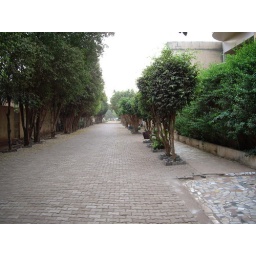
street in front of house